Dionysius Godefridus van der Keessel

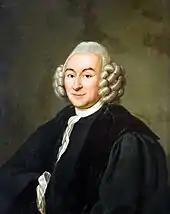
Dionysius Godefridus van der Keessel, 1780

He was born and educated in Deventer. He then practiced law in The Hague, and was appointed professor in Groningen in 1762, and in Leiden in 1770, where he taught until 1815. He was the tutor of the future king William I from 1789 to 1790; William honored Van der Keessel with the Order of the Netherlands Lion. He died in Leiden.